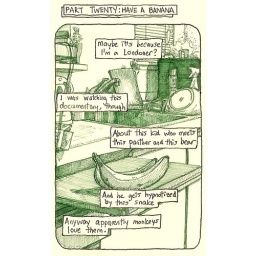
let's all go down the strand. bananas in the kitchen, in olive green copic 0.1